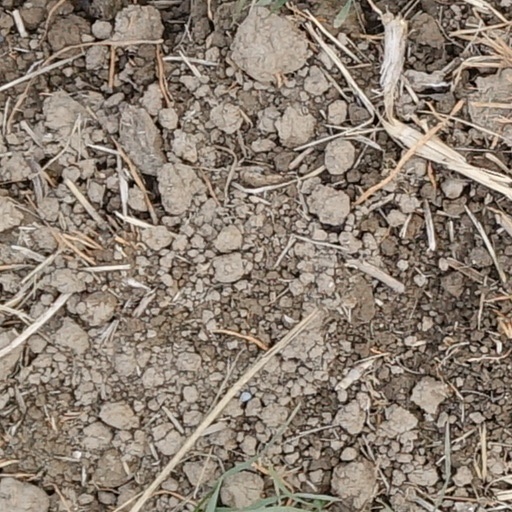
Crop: wheat